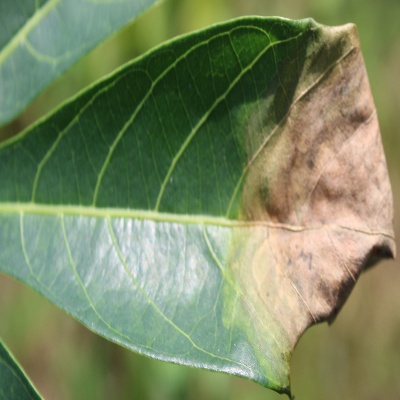
Crop: Cassava
Condition: bacterial blight